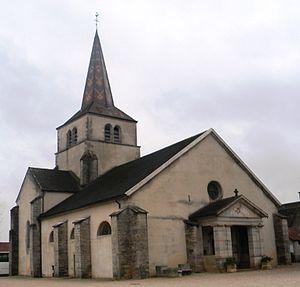
Eglise de Ladoix-Serrigny
Ladoix-Serrigny est une commune française située dans le département de la Côte-d'Or en région Bourgogne-Franche-Comté. Jusqu'en 1988, la commune s'appelle Serrigny, Ladoix n'est administrativement qu'un hameau. Avec la renommée du vignoble de ladoix, la municipalité décide de s'identifier au terroir viticole, ajoute le nom de ce dernier à Serrigny, et déplace la mairie à Ladoix.